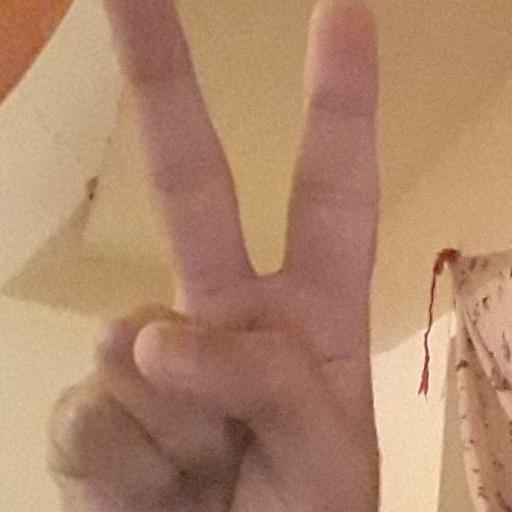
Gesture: peace